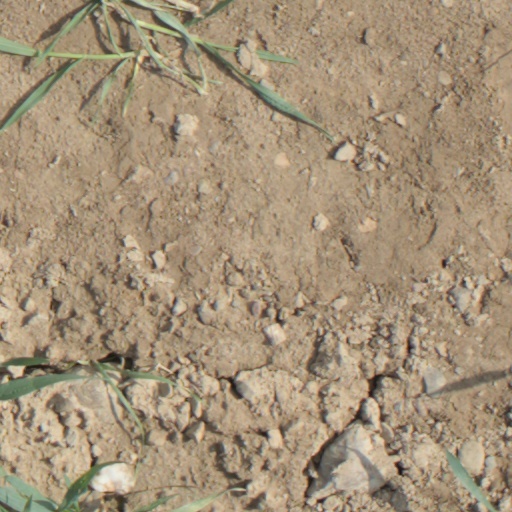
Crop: wheat